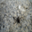
Label: spider